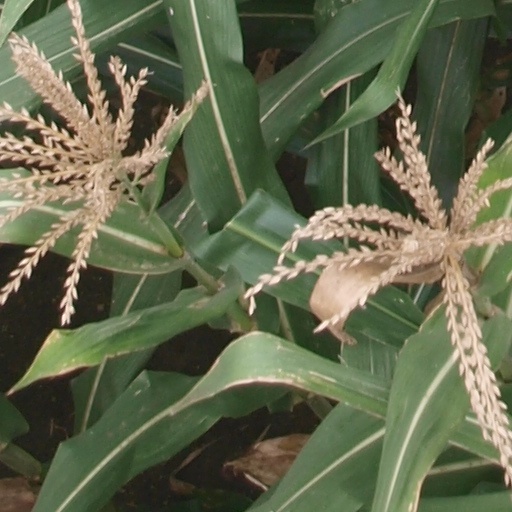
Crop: maize; corn